Thorp, Washington

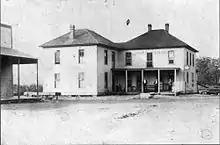
The Tanum House hotel, later renamed Thorp Hotel, was destroyed by fire in 1938. (Photo ca. 1915)

Through the first few decades of the 20th century, the town's economy remained steady with the population reaching its peak at around 400 people. Eugene B. Brain wrote of the flourishing town of Thorp, as it was poised to enter into its boomtown era, in "The Coast" magazine: